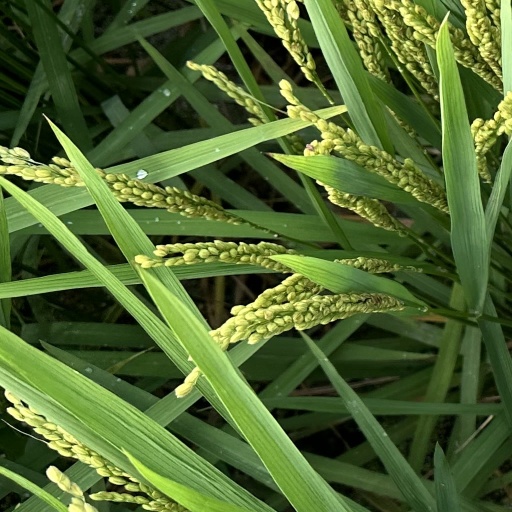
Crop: rice